Tourism in Malta

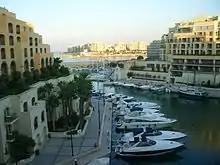
Typical architecture built in recent years in Malta.

Since 2010, the Malta Tourism Authority has been marketing Malta as a medical tourism destination. Focus areas for medical tourism include "cosmetic surgery, orthopedics, ophthalmic, neurological, urological, oncology, diagnostic, bariatric, and cardiac services." The focus target market for medical tourists in Malta is the United Kingdom, followed by North Africa, the Middle East, Russia and North America. Part of the reason for targeting the United Kingdom for medical tourists is that many members of Malta's medical profession were trained in the United Kingdom, increasing the confidence of British patients in those taking care of them. In addition, unlike some medical tourism destinations, Malta has a stable political climate. The Maltese government supports the development of medical tourism on the island but believes that private medical providers should be performing medical procedures, not government-run facilities.